Jacky Terrasson

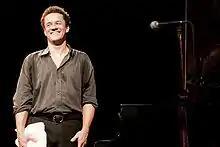
Jacky Terrasson, Dortmund, 2010

Terrasson's mother is African-American from Georgia, and his father is French. From his parents he heard classical music as a child. He began piano lessons at an early age. He became interested in jazz when he heard his mother's albums of Miles Davis and Billie Holiday. Terrasson went to the Berklee College of Music in Boston for two semesters, then performed in clubs as a jazz pianist in Chicago and New York City. In 1993 he won the Thelonious Monk International Jazz Piano Competition. As the leader of a trio, Terrasson recorded his first solo album for Blue Note, then recorded with Jimmy Scott and Cassandra Wilson. He has worked with Stéphane Belmondo, Michael Brecker, Mino Cinélu, Ugonna Okegwo, Leon Parker, Michel Portal, Adam Rodgers, and Cécile McLorin Salvant. The Los Angeles Times heralds him as "a pianist with a shining improvisational imagination, Terrasson seems clearly determined to follow his own path."